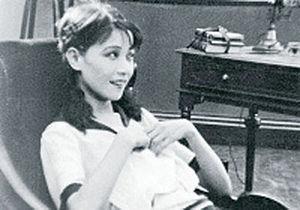
Ruan Lingyu est une actrice chinoise, née le 26 avril 1910 et morte le 8 mars 1935. Elle est l'une des figures de proue du cinéma chinois des années 1930.